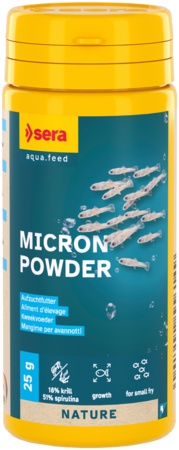
Sera Micron Powder
Kweekvoeder voor vis- en amfibieënlarven stofvoeder voor het opkweken van jonge dieren met een hoog gehalte aan zoö- en fytoplankton drijft in het water en is dus naar voorbeeld van natuurlijk plankton bevordert een gezonde ontwikkeling en versterkt het immuunsysteem van het lichaam uitstekende verteerbaarheid – vertroebelt het water niet Micron Powder is het kweekvoeder zonder kleur- en conserveermiddelen voor het gezond voeden van vis- en amfibieënlarven en Artemia nauplii in zoet- en zeewater. Het microvoeder bevat zowel zoöplankton (18% krill) als fytoplankton (51% spirulina) en bestaat uit fijne stofdeeltjes die in het water drijven. Zo lijkt Micron Powder optimaal op natuurlijk plankton. Het bevordert een gezonde groei, het immuunsysteem evenals een sterke ontwikkeling en kleurontwikkeling. Door de uitstekende verteerbaarheid wordt het water niet onnodig belast. Voor een optimale start Jonge vissen hebben speciale voedingsvereisten. Een hoog eiwitgehalte en vet van hoge kwaliteit ondersteunen bijvoorbeeld een gezonde, sterke groei. Bovendien moet ook de vorm van het voeder aan de voedingsgewoonten van de dieren worden aangepast. De kweekvoeders van sera zijn verkrijgbaar in de vorm van microvlokken, microsoft granulaat en voeder in poedervorm en dekken als compleetvoeder de dagelijkse voedingsbehoefte van jonge vissen optimaal. Bovendien biedt sera een startermix voor levend kweekvoeder aan, waarmee zeer kleine Artemia-naupliën gekweekt kunnen worden. Het levend voeder is een ideale aanvulling op het droogvoeder en bevordert het natuurlijke voedergedrag van de dieren. Alle sera aquariumvoeders behoren tot de “Nature”-serie en bevatten geen kleur- en conserveermiddelen.
Brand: Sera
Category: Animals & Pet Supplies > Pet Supplies > Fish & Aquatic Supplies > Fish Food